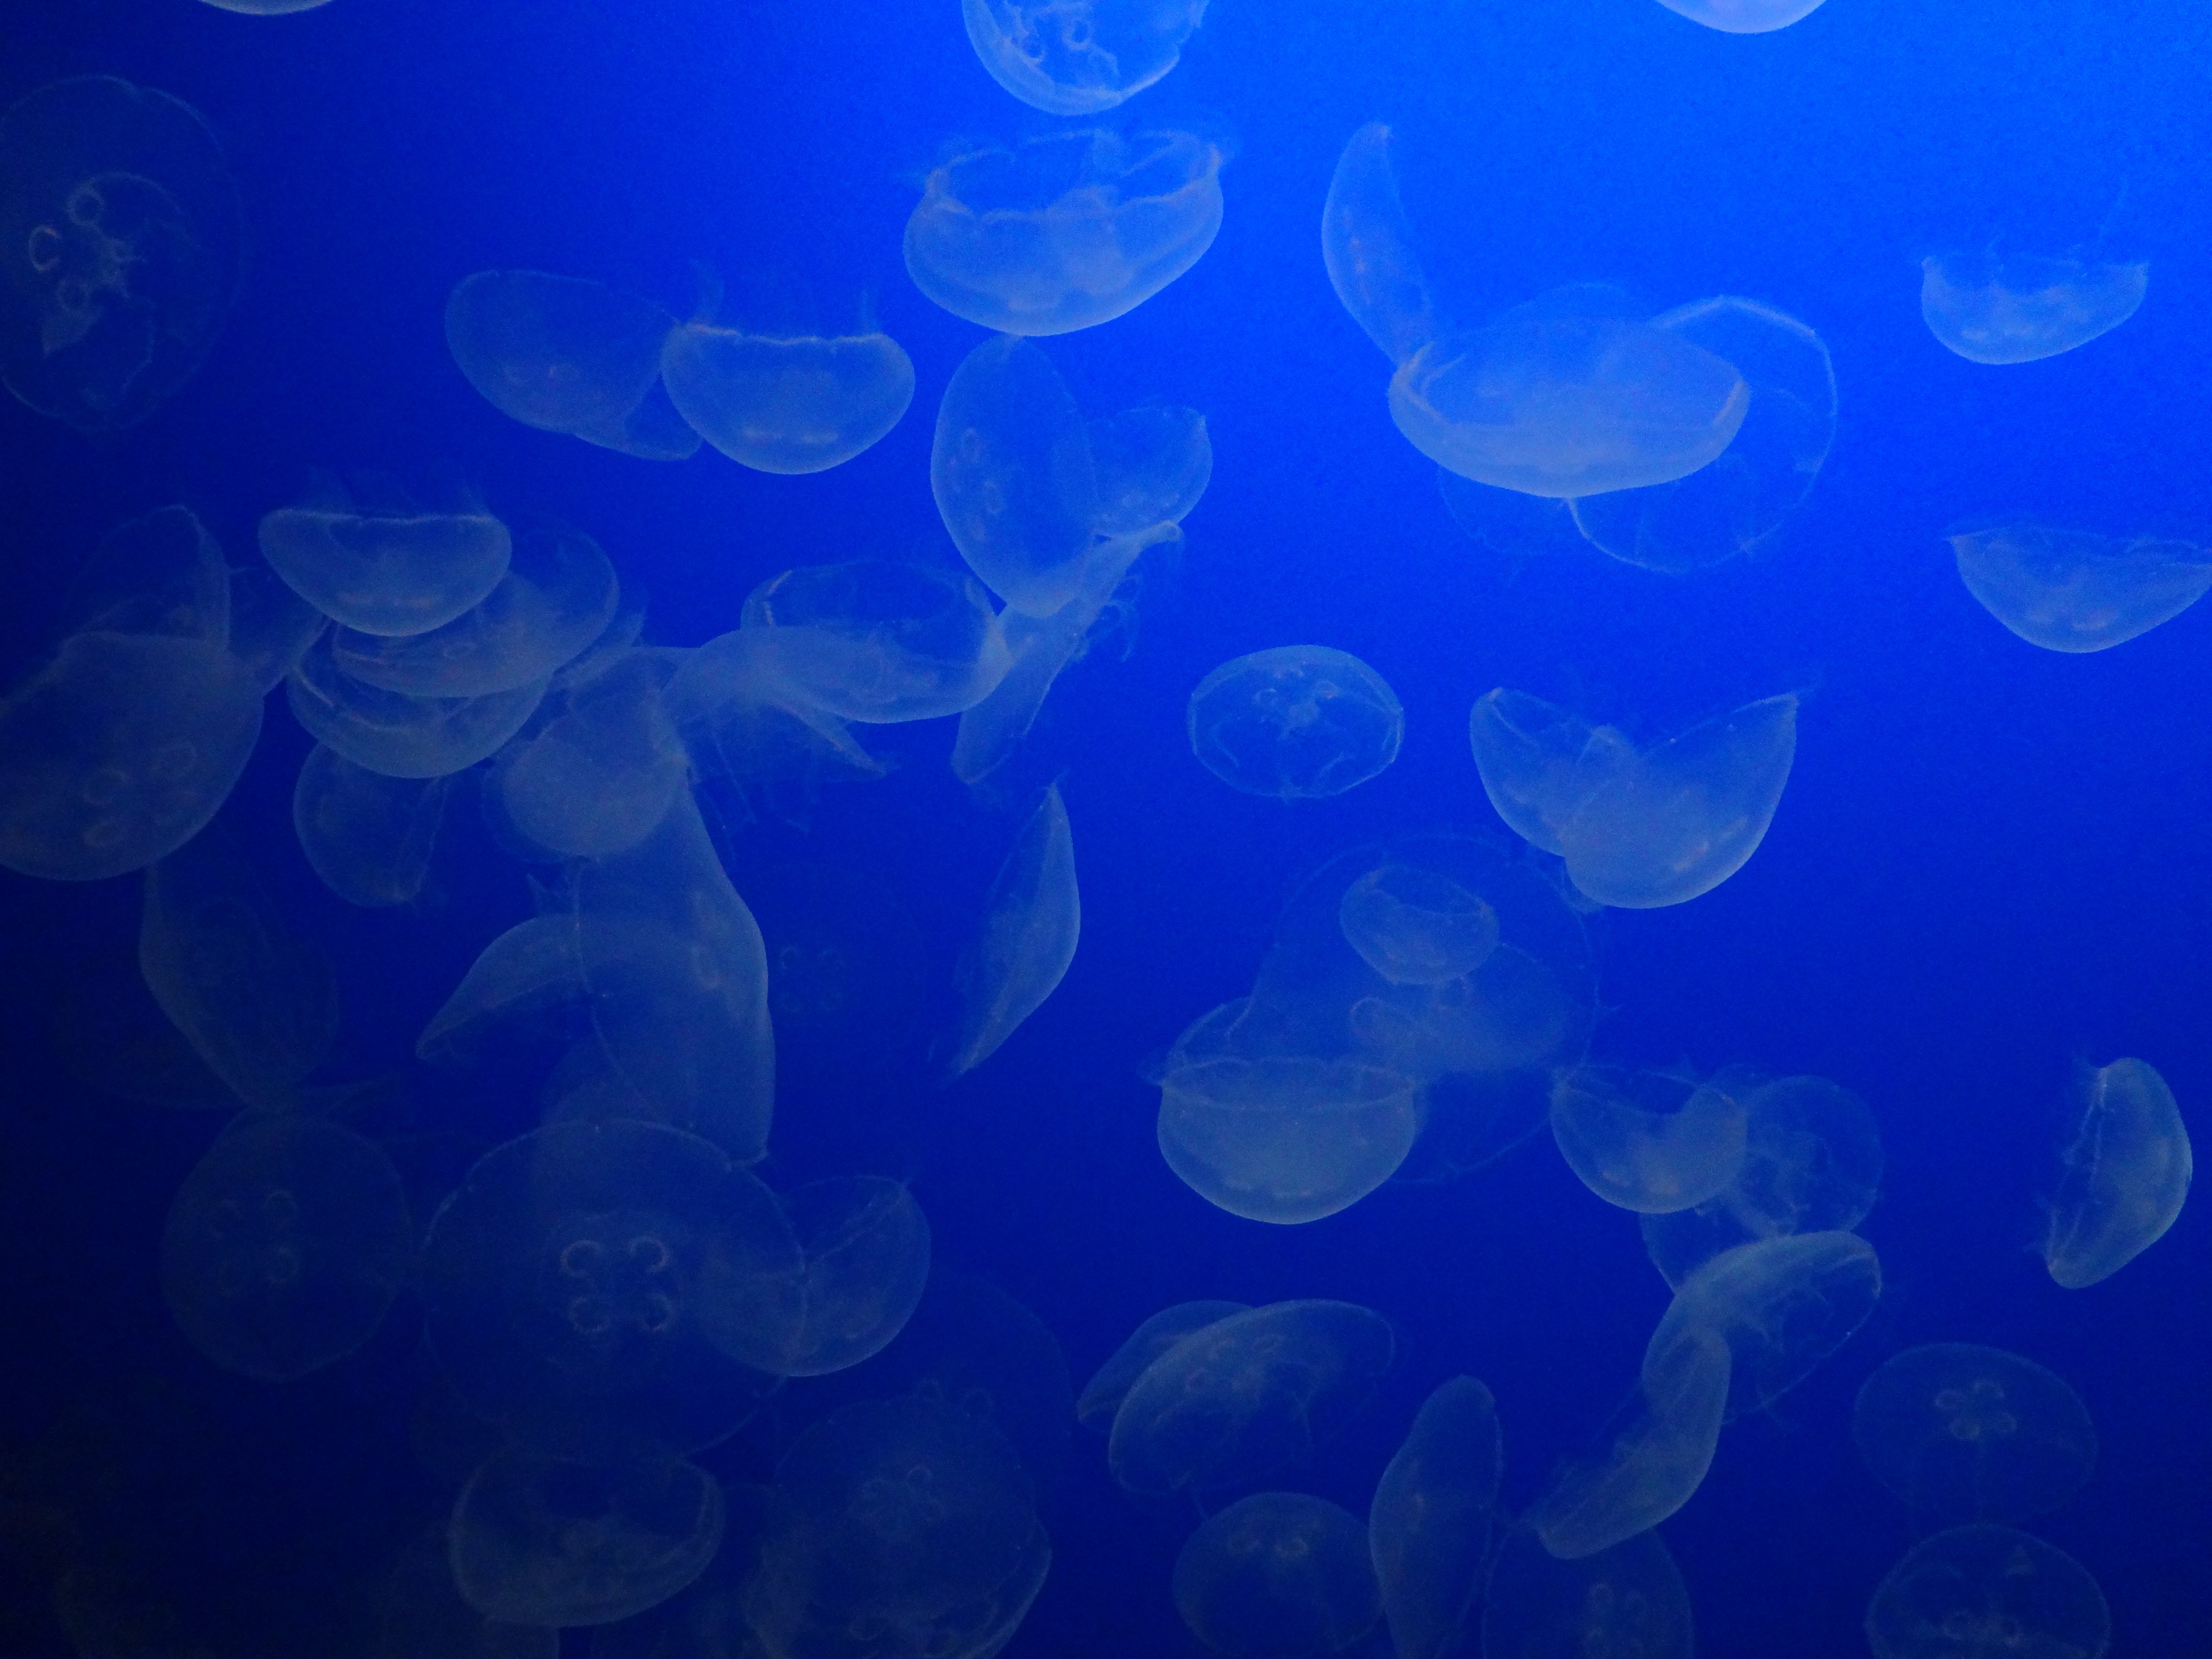
sea, ocean, petal, animal, wildlife, underwater, environment, tropical, biology, jellyfish, blue, aquatic, invertebrate, life, cnidaria, marine, creature, exotic, ecosystem, saltwater, undersea, marine biology, marine invertebrates